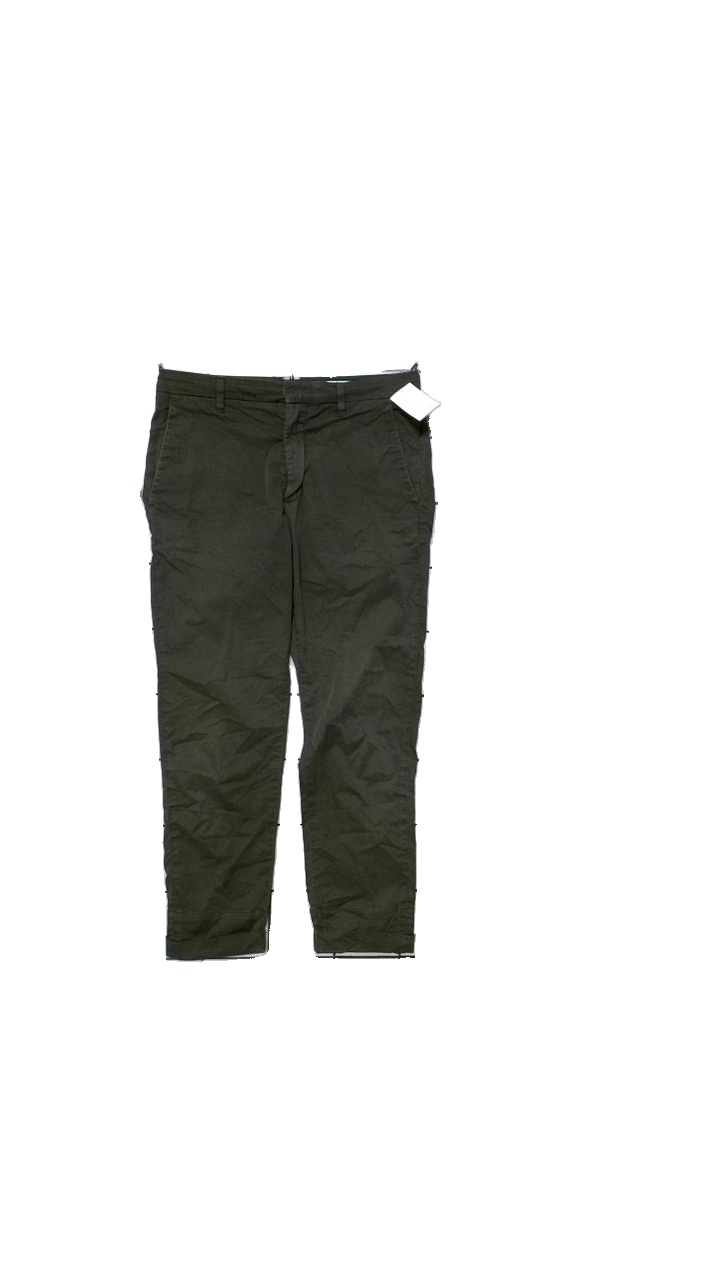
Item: Trousers (Ladies)
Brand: Hope
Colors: Green
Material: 97% cotton, 3% elastane
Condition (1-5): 3
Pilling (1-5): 4
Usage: Reuse
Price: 100-150